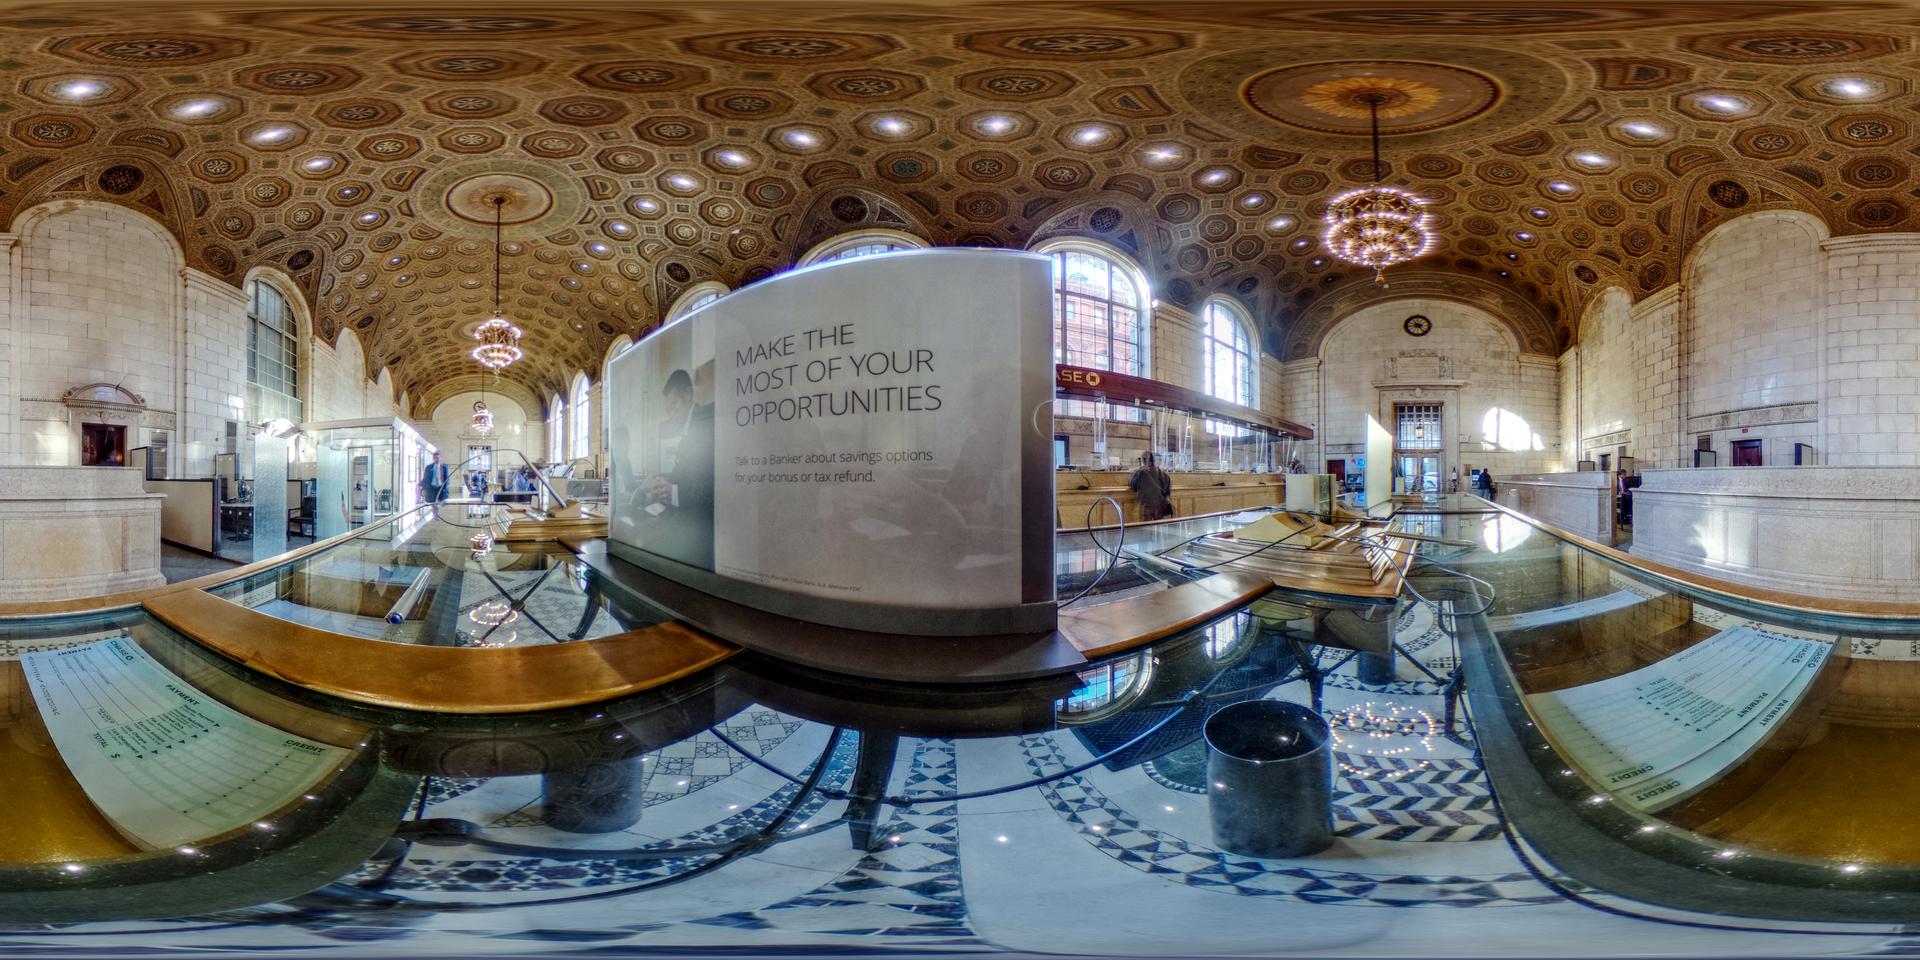
Referred object: Blue bucket placed on the ground

Referred object: the curved advertisement panel reading "MAKE THE MOST OF YOUR OPPORTUNITIES"